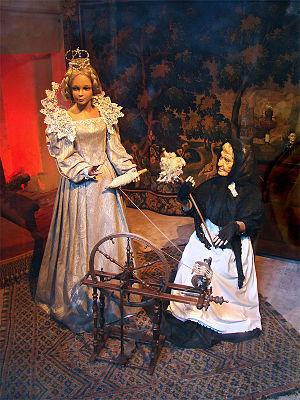
Château d’Ussé, Indre-et-Loire, Centre, France. Figures en cire, scène de La Belle au Bois dormant, conte de Charles Perrault.
Le château d'Ussé se trouve à Rigny-Ussé, en Indre-et-Loire. Il fait partie des châteaux de la Loire.